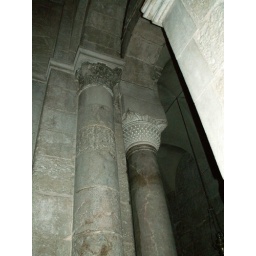
Indicating different times building in the church with expansion